Light a Distant Fire

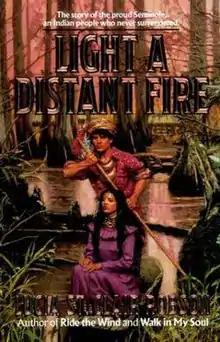
Paperback cover

Light a Distant Fire is a 1988 historical novel by Lucia St. Clair Robson that fictionalizes the story of the Second Seminole War, Andrew Jackson, and the charismatic leader Osceola, warchief of the Seminole tribe.